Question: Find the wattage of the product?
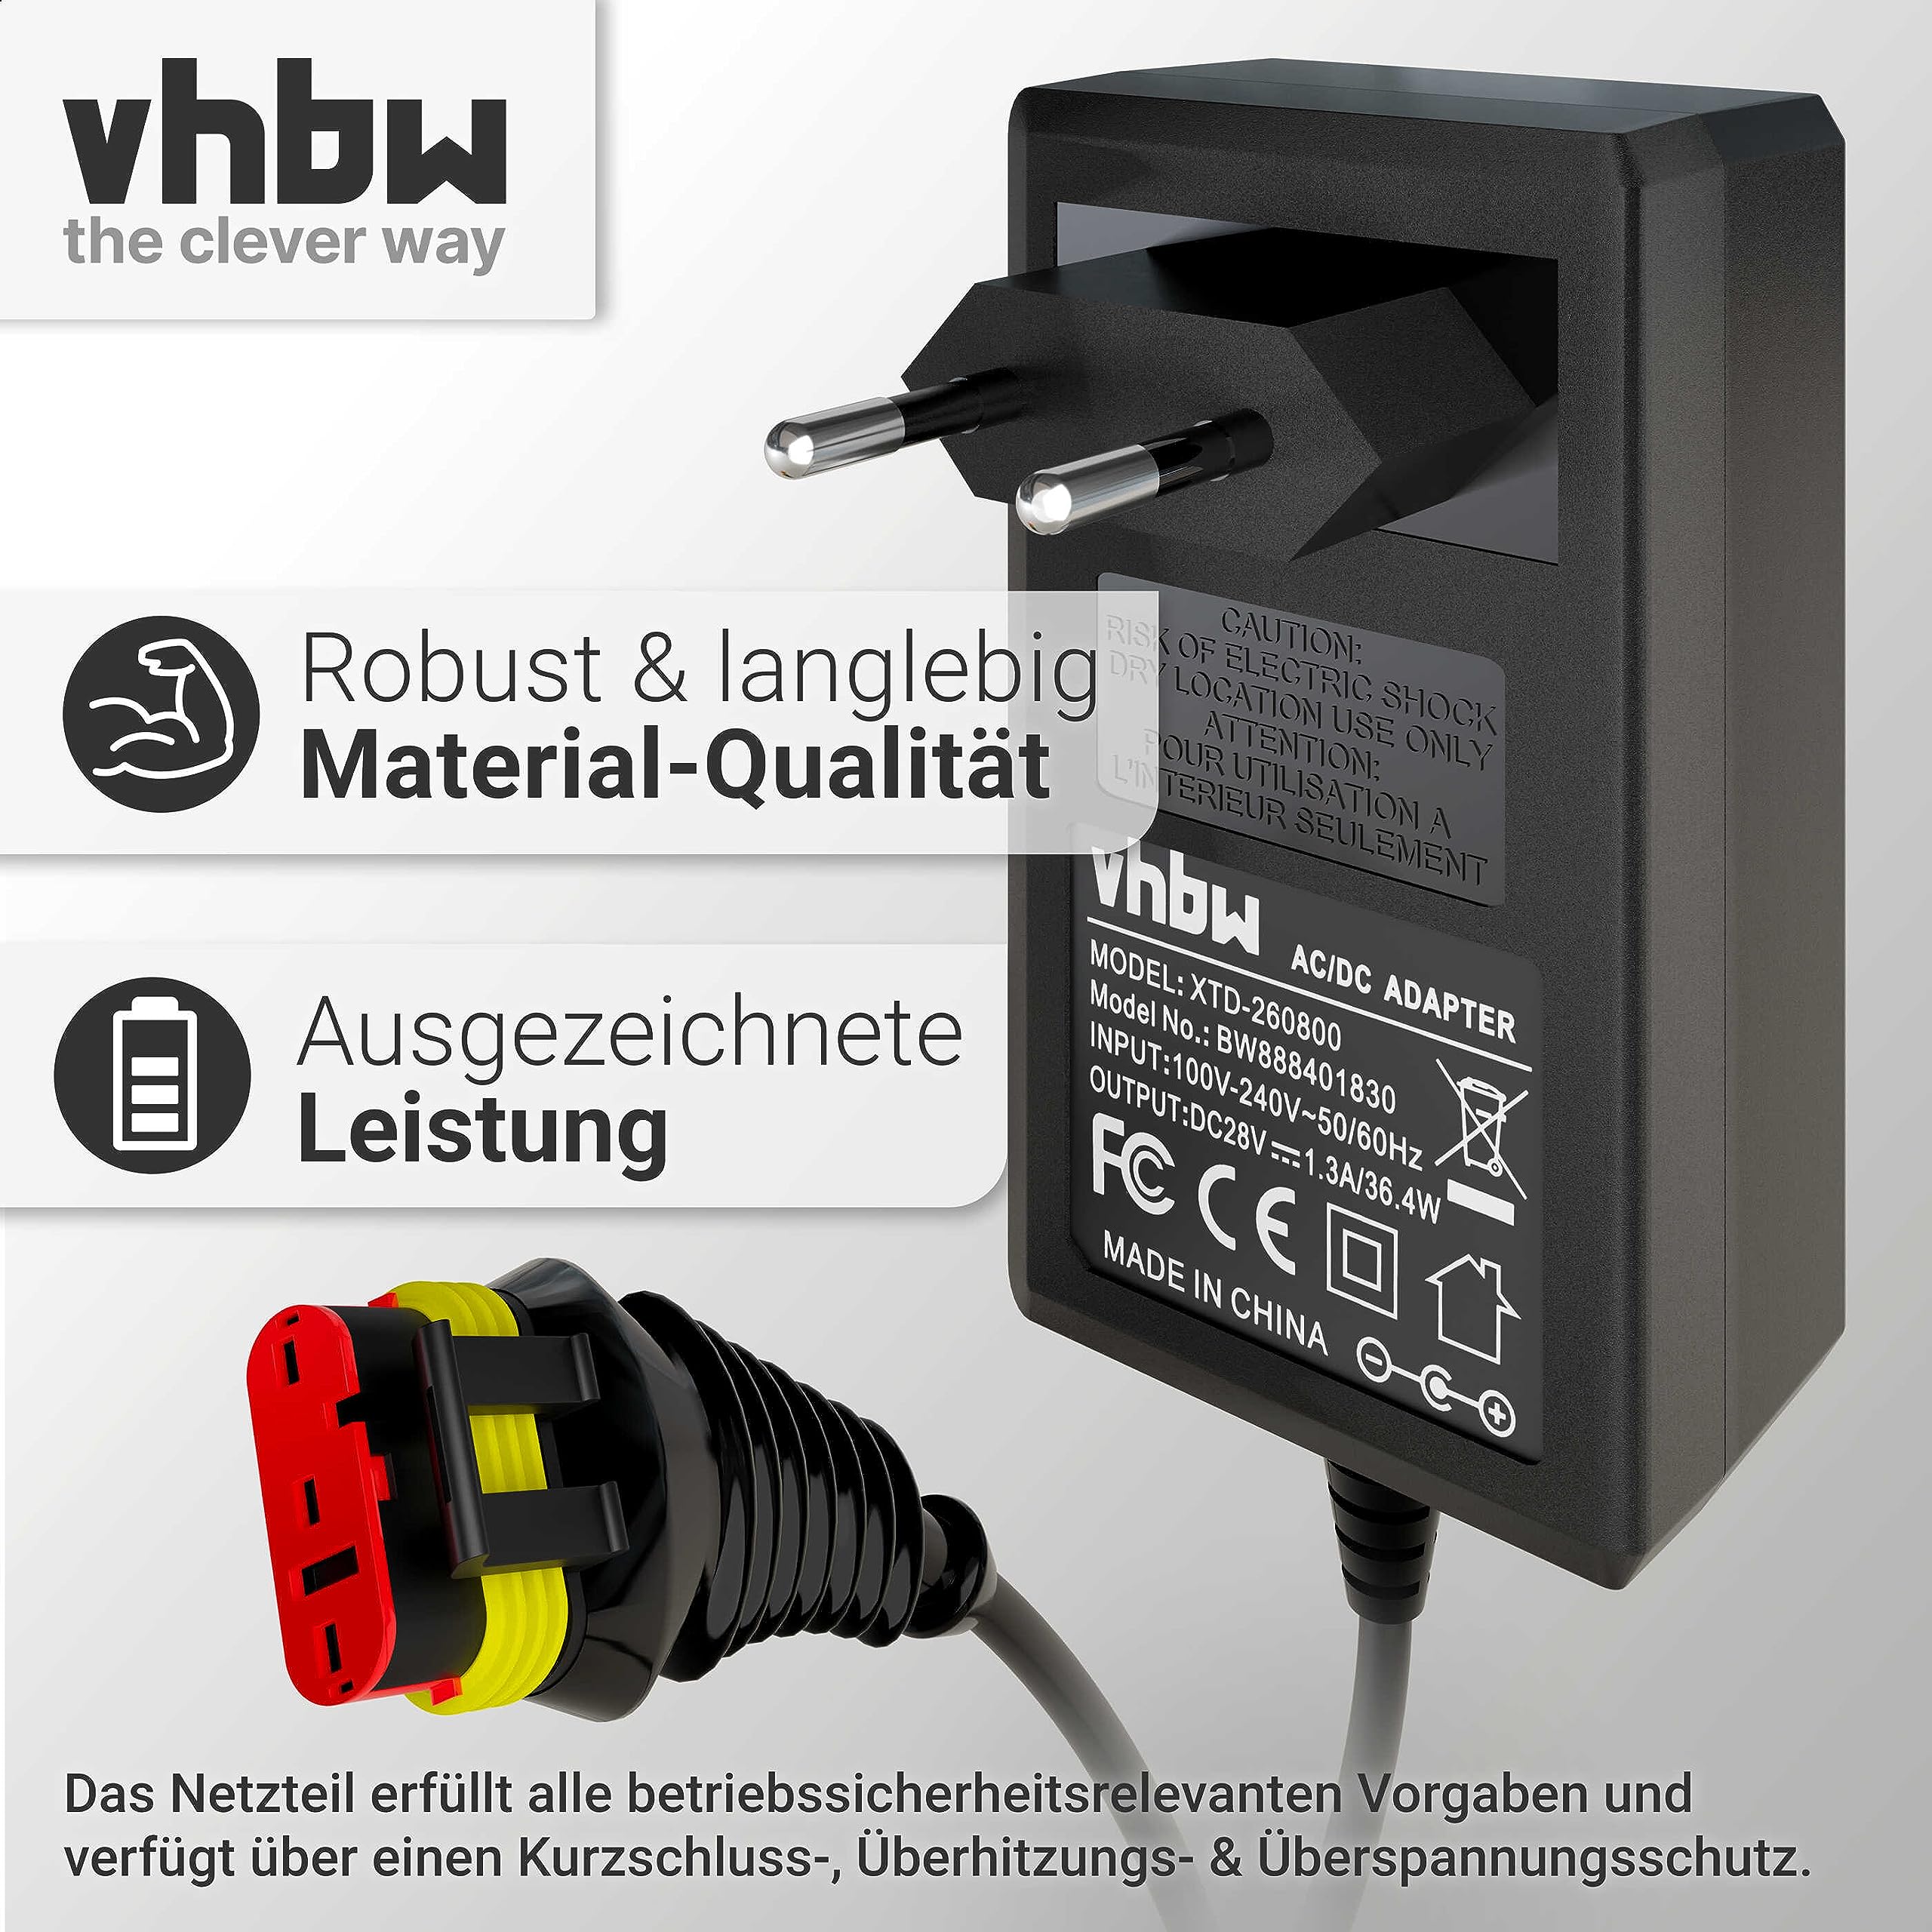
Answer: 36.4 watt